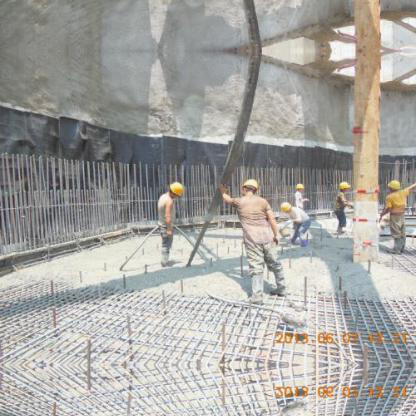
Objects in the image:
label: helmet
label: helmet
label: helmet
label: helmet
label: helmet
label: helmet